Bill Fincher

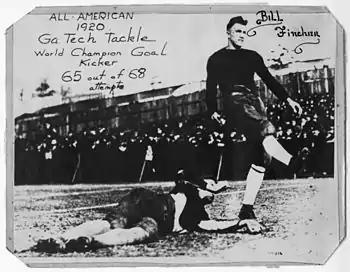
Fincher kicking from placement.

In 1920 he made Walter Camp's first team All-American, a rarity for a player from the South.